Lenore Ulric

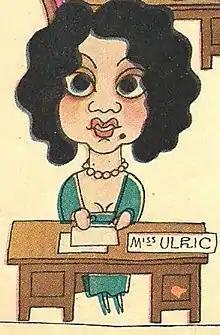
Caricature by Ralph Barton, 1925

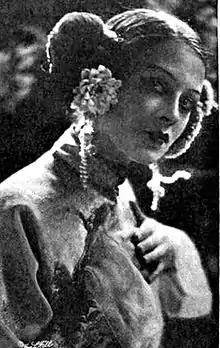
Ulric in "The Son-Daughter" (1919)

Ulric was discovered by theatrical producer David Belasco, who went to see her in "The Bird of Paradise" in 1913 after Ulric wrote to him requesting that he see her on stage. Belasco, who would go on "fishing trips" to find new stage talents, recalled that it was often a long time between "bites," but he enjoyed the sport as he sometimes would "hook a big one."